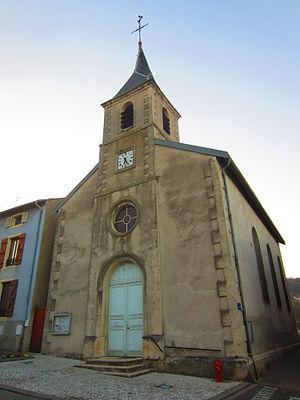
Houdemont eglise
Houdemont est une commune française située dans le département de Meurthe-et-Moselle, en région Grand Est.